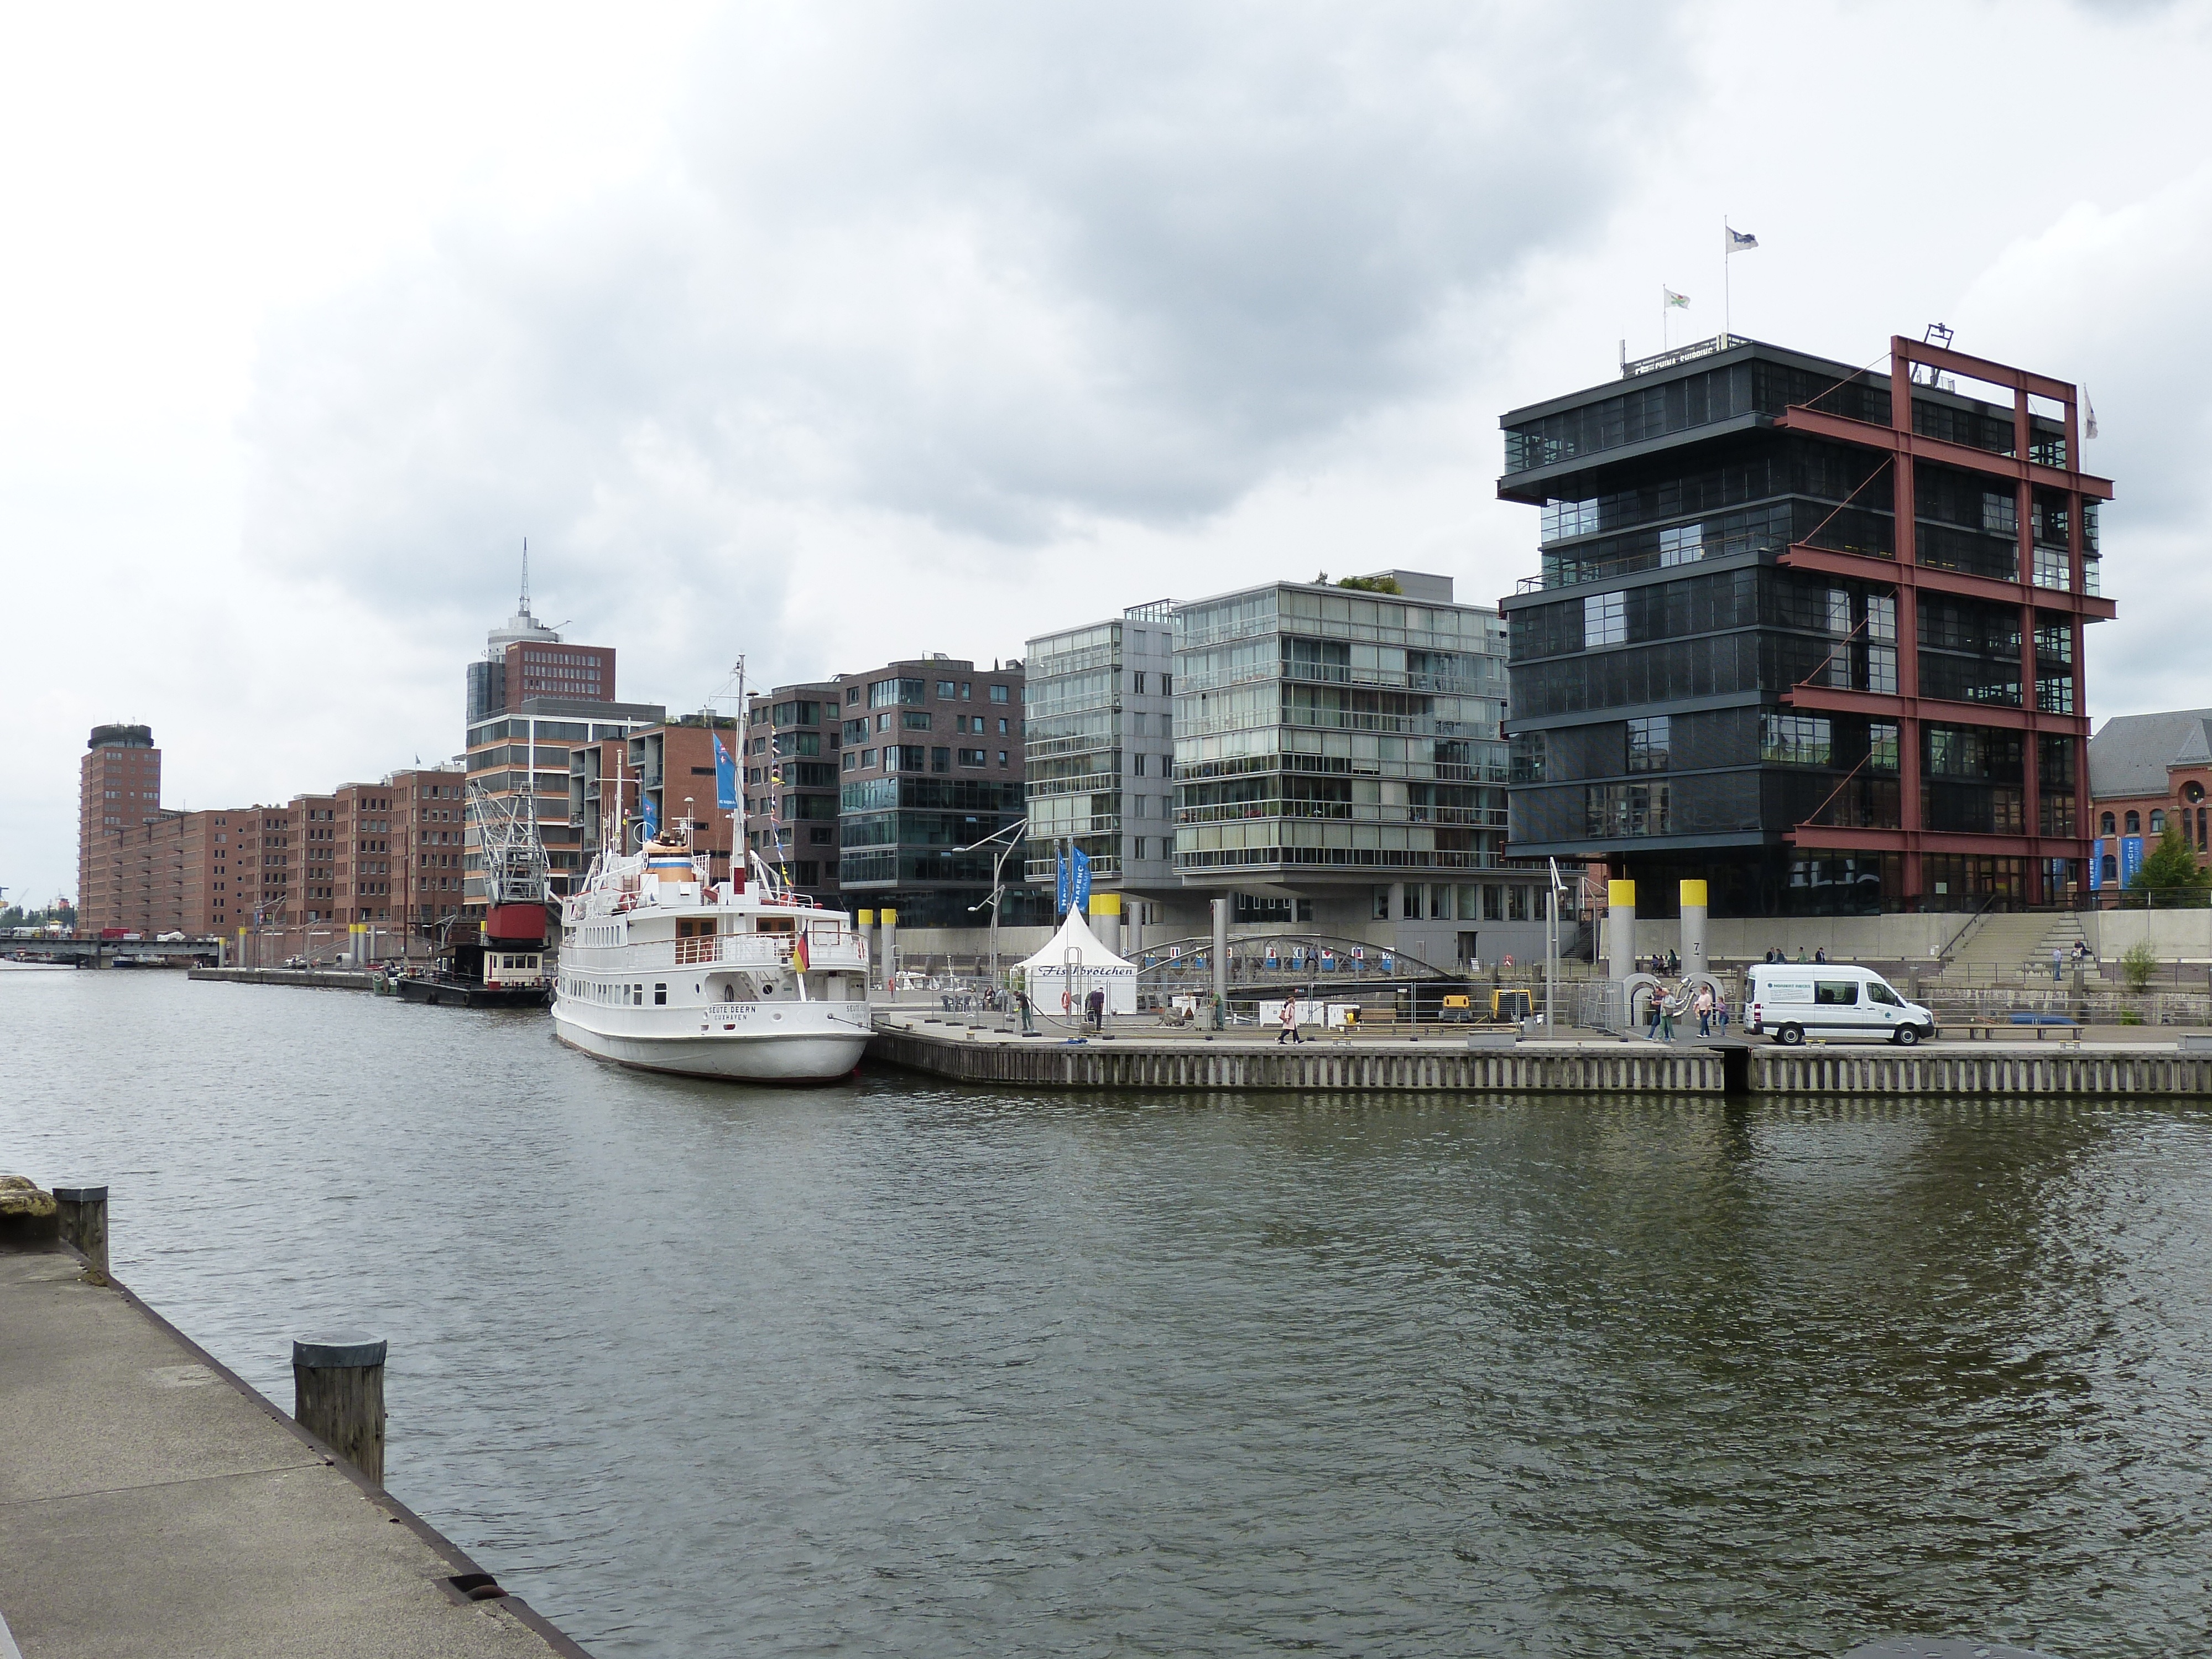
sea, coast, dock, architecture, boat, building, city, ship, cityscape, vehicle, bay, harbor, marina, port, modern, waterway, ferry, infrastructure, channel, watercraft, hamburg, hanseatic city, container ship, harbour city, passenger ship, freight transport